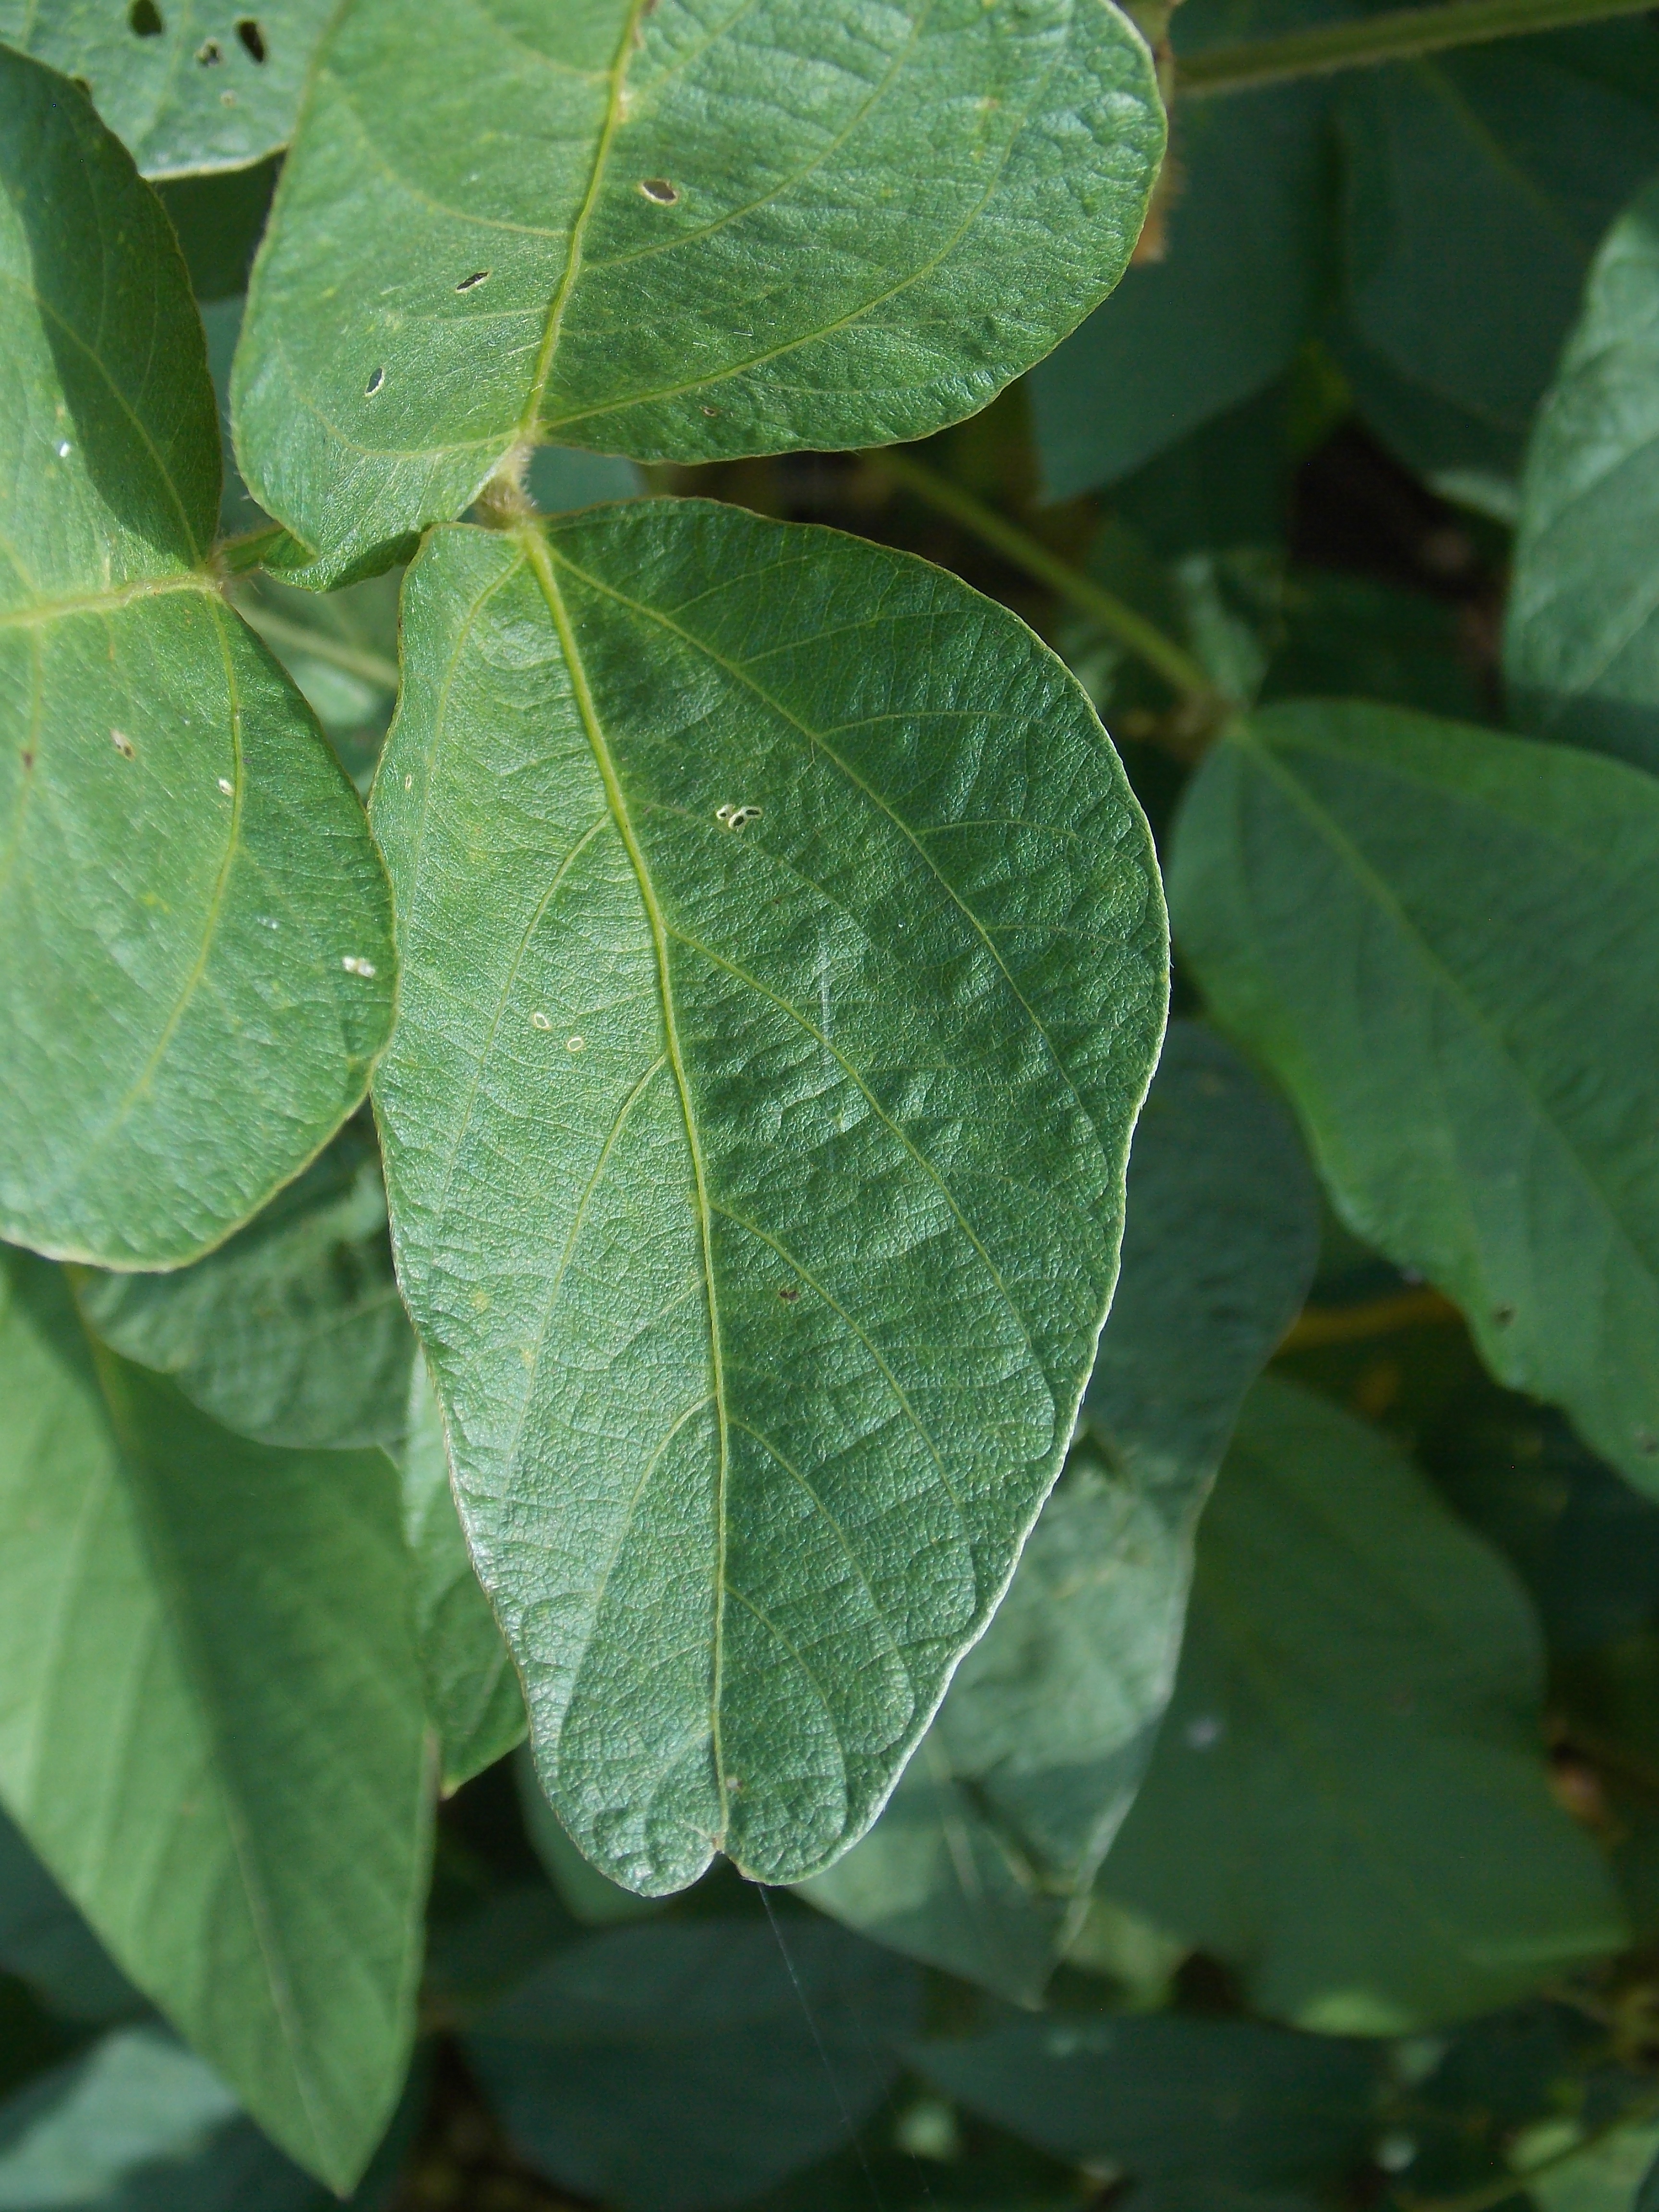
Label: Disease